Argentine literature

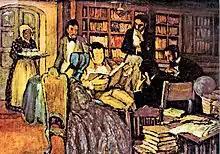
The salon of the 1837 generation.

As in the rest of the continent, strong feelings of emancipation from Spain were present in Argentina. Before independence, some neoclassical authors such as Juan Cruz Varela produced numerous works related with this revolutionary spirit but still under the paradoxical Spanish domain.